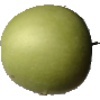
Label: Apple Granny Smith 1